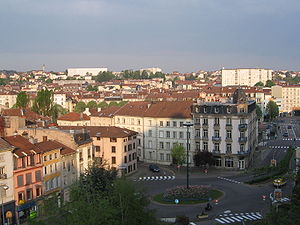
Épinal
Udsigt over Épinal
Udsigt over Épinal
Épinal er en by i det nordøstlige Frankrig. Den er hovedstad i departementet Vosges i regionen Lorraine.